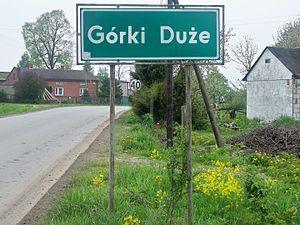
Górki Duże est un village de la gmina de Tuszyn, du powiat de Łódź-est, dans la voïvodie de Łódź, situé dans le centre de la Pologne.